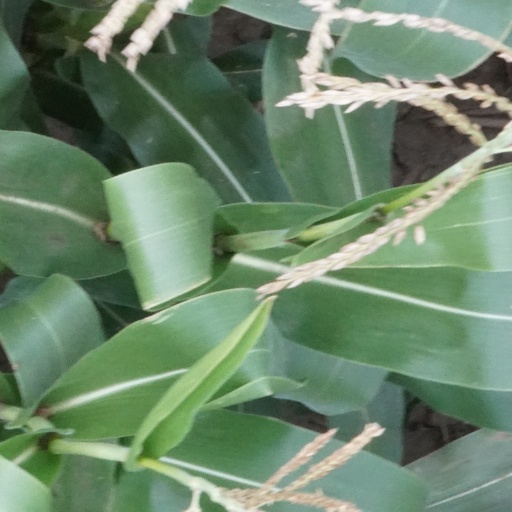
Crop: maize; corn